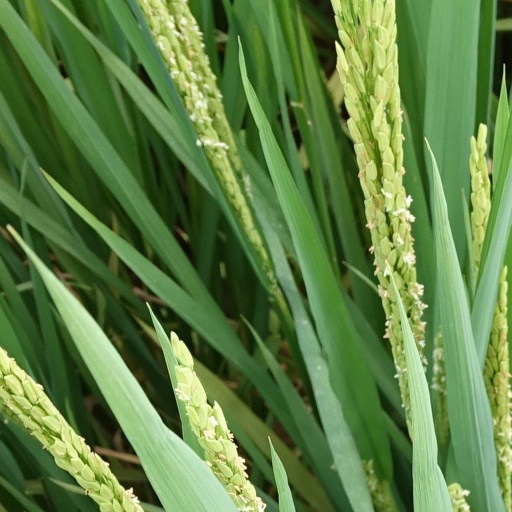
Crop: rice